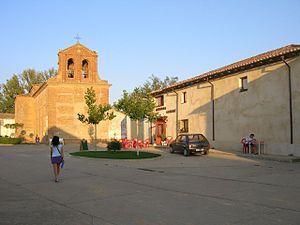
San Nicolás del Real Camino est un village de la commune de Moratinos dans la comarque de Tierra de Campos de la province de Palencia dans la communauté autonome de Castille-et-León en Espagne.